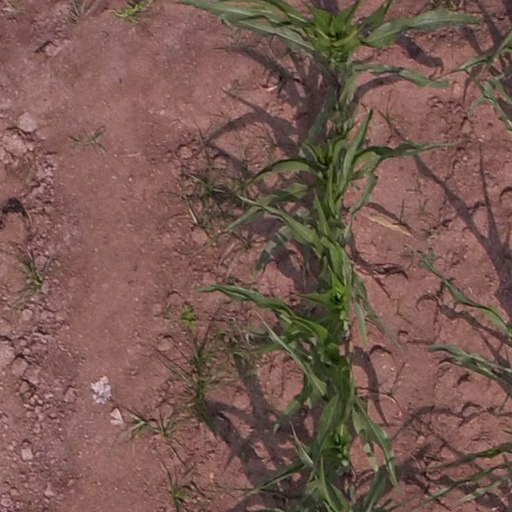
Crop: maize; corn